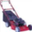
Label: lawn_mower